UNIVAC 1050

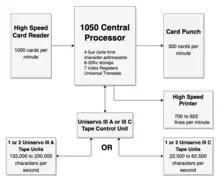
Block diagram of a UNIVAC 1050

The UNIVAC 1050 was a variable word-length (one to 16 characters) decimal and binary computer. It was initially announced in May 1962 as an off-line input-output processor for larger UNIVAC systems.